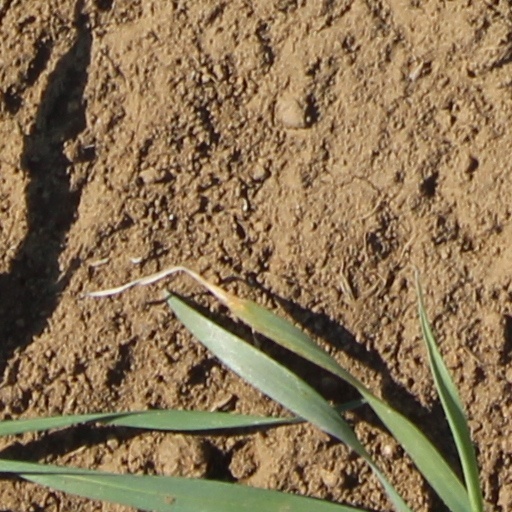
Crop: wheat